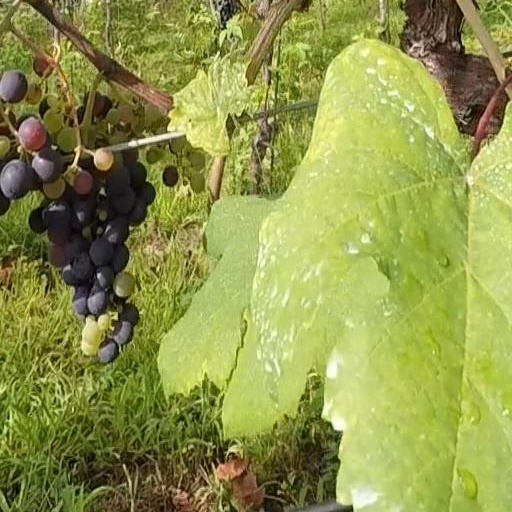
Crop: grape